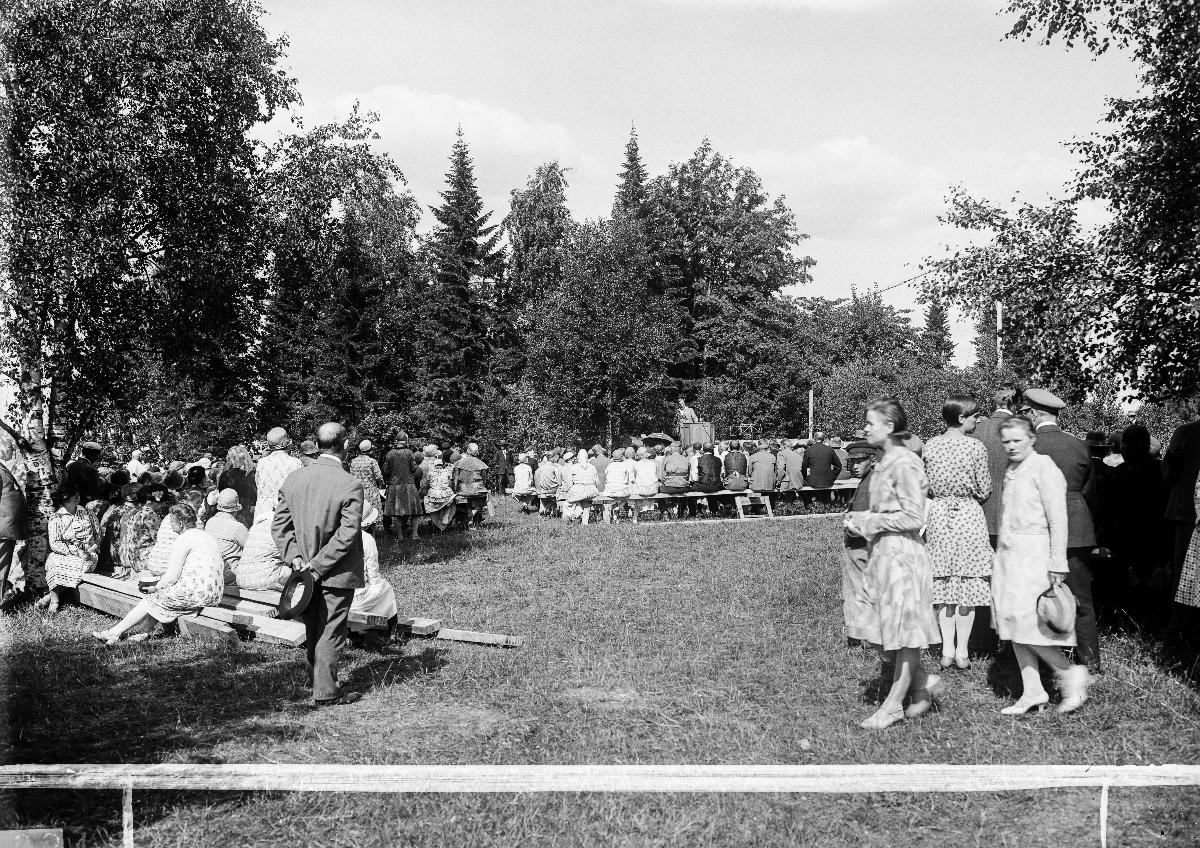
Suomen 48. yleinen raittiuskokous
A temperance meeting in Oulu
sisällön kuvaus: Raittiusjuhlat Oulussa heinäkuussa 1930. Yleisöä Linnansaarella. content description: A temperance meeting in Oulu, Finland, in July 1930.
Vuosi: 1930
Paikka: Suomi, Pohjois-Pohjanmaa, Oulu
Aiheet: ulkokuva; raittiusliike; kokoukset; ulkoilmatapahtumat; temperance movement; meetings (arranged events); outdoor events; möten; utomhusevenemang